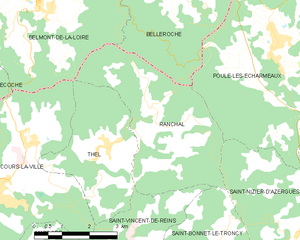
Carte des communes françaises